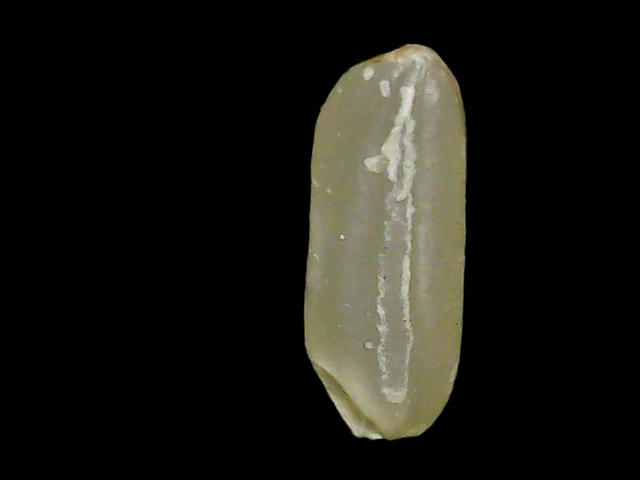
Rice variety: Binadhan11